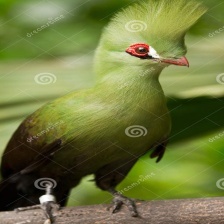
Species: GUINEA TURACO
Scientific name: TAURACO PERSA